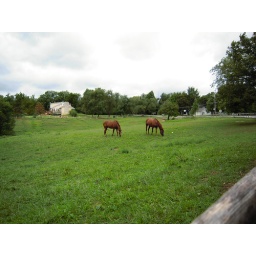
I can see 6 horses in the street while walking to the college.